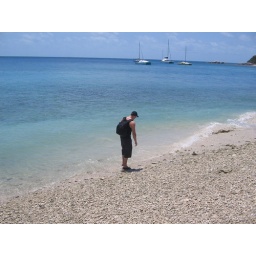
Looking for a treasure chest or something. Nice water, the rocks in place of sand not so nice.